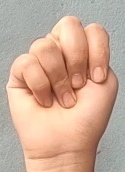
ASL sign: N